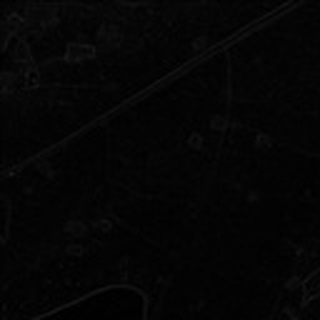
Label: cotton_target_spot